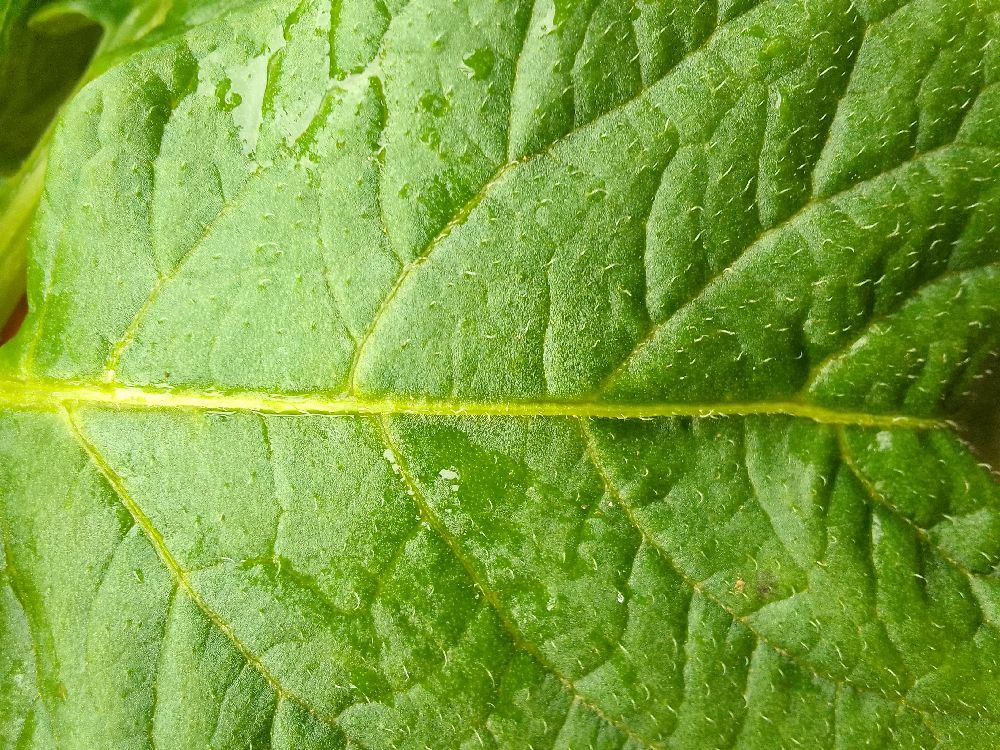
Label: Healthy